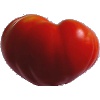
Label: Tomato 3